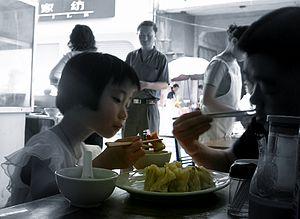
La préfecture autonome buyei et miao de Qianxinan est une subdivision administrative du sud-est de la province du Guizhou en Chine.